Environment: real
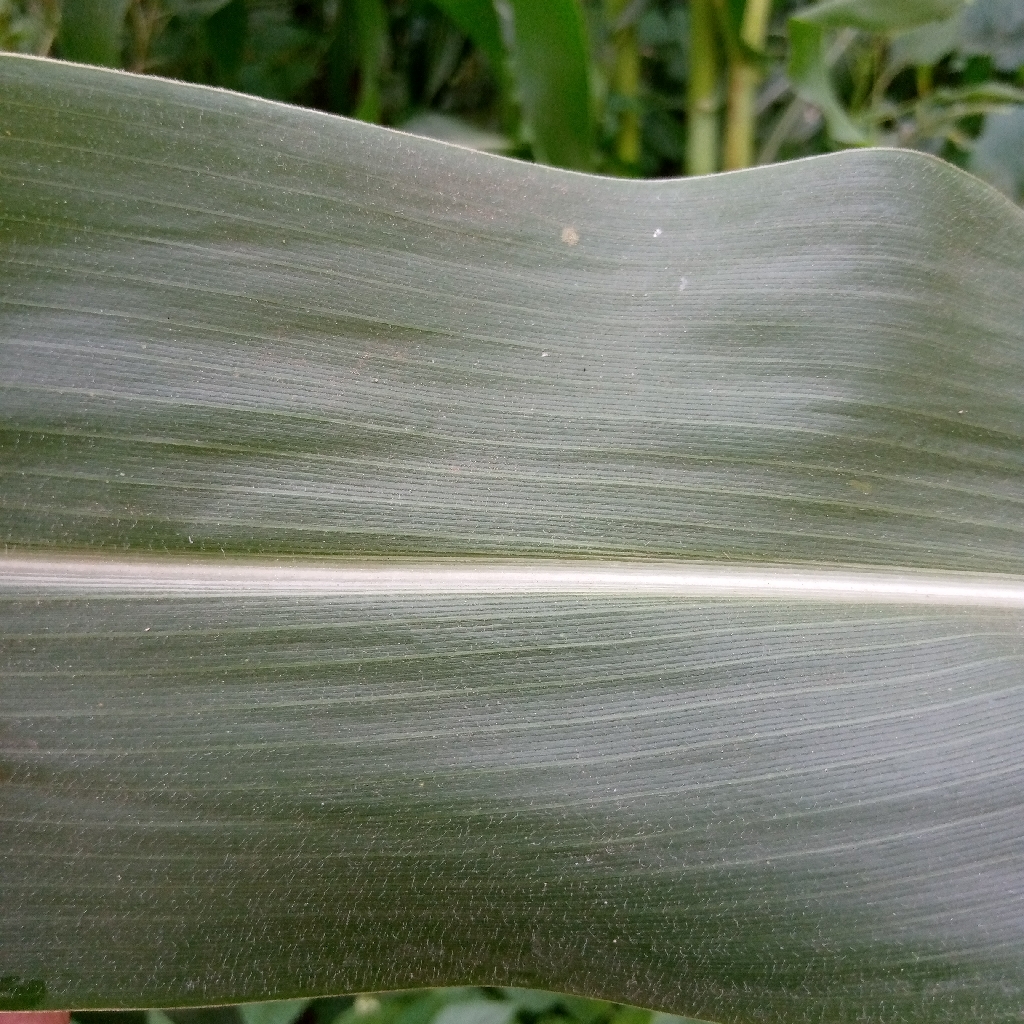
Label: healthy